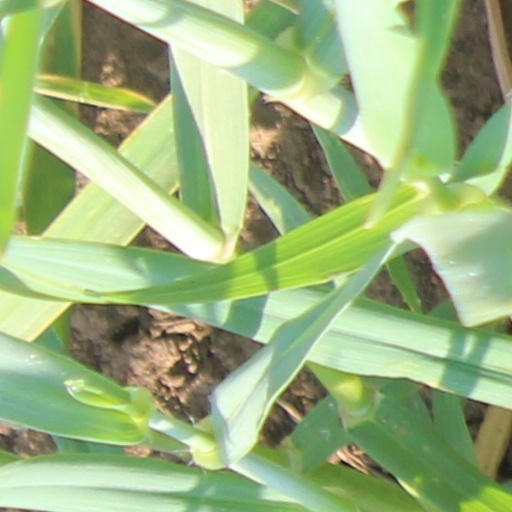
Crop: wheat